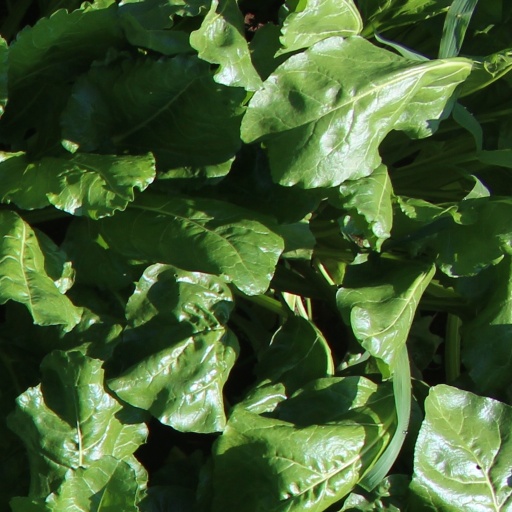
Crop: sugar beet